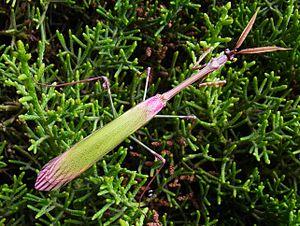
L'Empuse commune est un insecte de la famille des Empusidae appartenant à l'ordre des Mantodea.